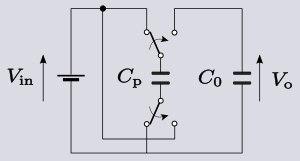
Un doubleur de tension est un circuit électrique permettant d'obtenir une tension de sortie égale à deux fois la tension d'entrée. Les doubleurs de tension sont donc des multiplicateurs de tension avec pour facteur deux. Pour cela des condensateurs et des éléments interrupteurs sont utilisés.